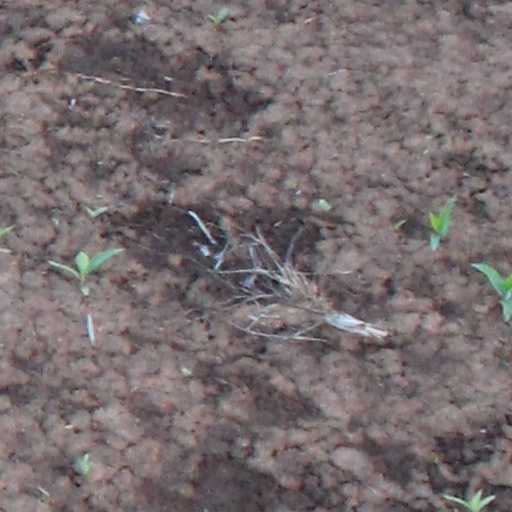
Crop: wheat